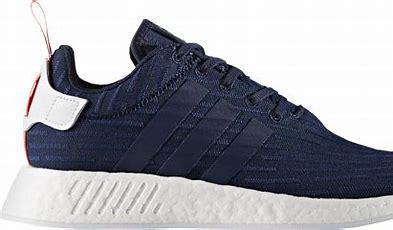
Brand: Adidas
Model: NMD R2